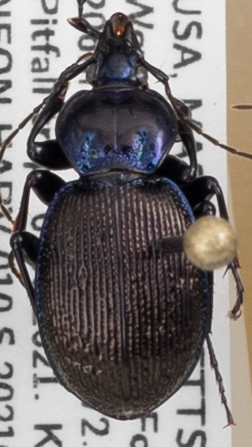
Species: Sphaeroderus stenostomus lecontei
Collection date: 2021-07-07
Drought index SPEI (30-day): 0.728
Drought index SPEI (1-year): -1.058
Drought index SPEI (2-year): -0.992